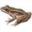
Label: frog